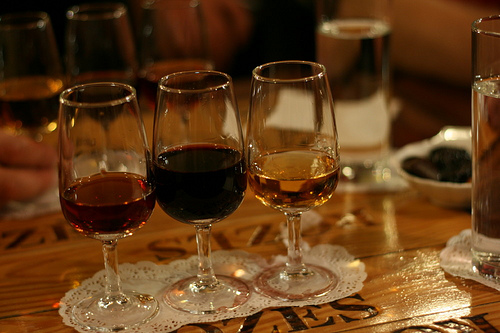
user: Given an image and a question. Answer the question in a short answer. Question: What effect does this beverage have? Short Answer:
assistant: drunk